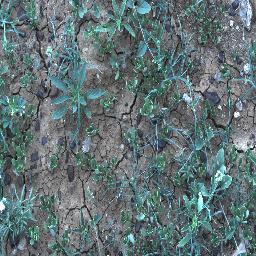
Label: negative